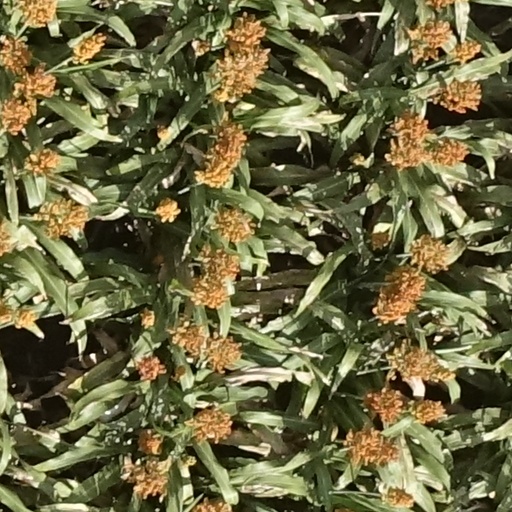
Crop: sorghum